2009 Football League Championship play-off final

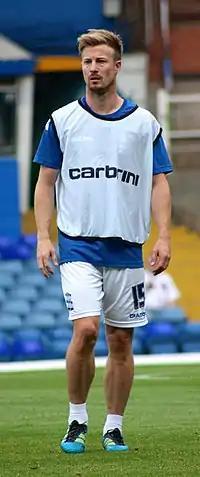
Wade Elliott "(pictured in 2012)" scored the only goal of the game.

Hendrie was shown a straight red card by the referee after the match ended for foul and abusive language. The Burnley manager Owen Coyle remarked "the players were magnificent. It was a great game, end-to-end. Sheffield United were brave and were coming at us even after they went down to 10 men. There's now a great adventure to look forward to. Regarding bringing in players, everybody knows our revenue. We may not have quantity but we have quality." His chairman Barry Kilby stated: "After 33 years out of the top flight, we're back. Half the population of the town were here today, and this is for them. Owen Coyle has done a fantastic, superb job on a small budget, and I'm sure he's looking forward to pitting his wits against the Premier League managers next season". The Sheffield United manager Kevin Blackwell noted "It doesn't get any easier to take, but we have to take it on chin and move forward. But I gave my congratulations to Owen Coyle. I'm going to go home and think of what to do now."